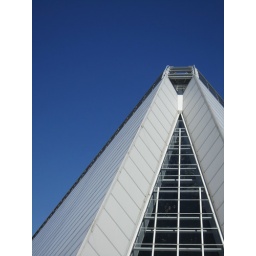
a greenhouse in Adelaide's Botanic Gardens on the clear blue sky